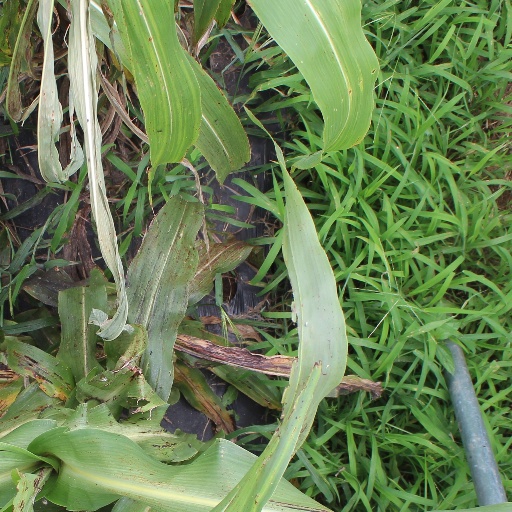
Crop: sorghum